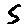
Label: 5